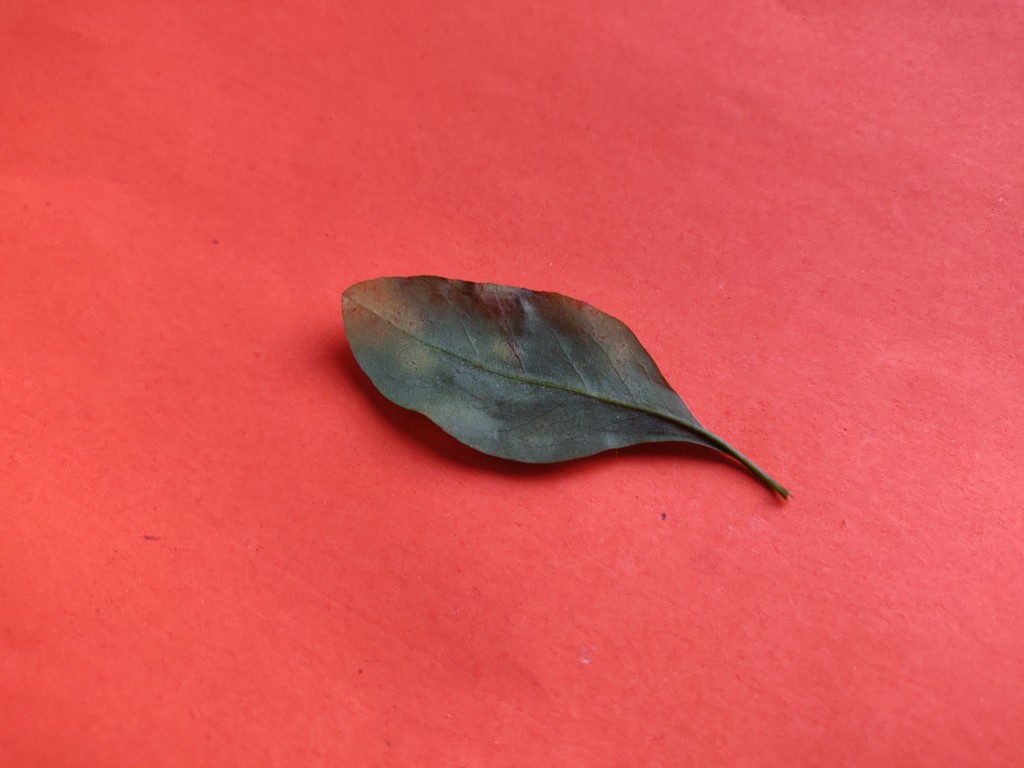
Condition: Unhealthy
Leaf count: single
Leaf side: back